Formosa (band)

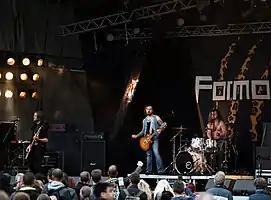
Formosa at the Rockspektakel Hamburg 2019

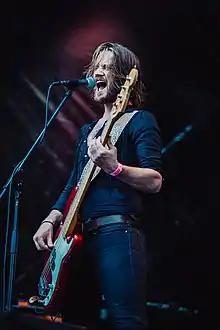
Singer Nik Bird

The bandmembers Nik Bird (vocals, bass), Nik Beer (electric guitar) and Paris Jay (drums) have known each other since they were in kindergarten and grew up in the direct neighborhood in Wahlwies next to the Lake Constance. They have been performing and writing songs together since they were teenagers. At the end of 2014 they moved together to the Ruhr area to start Formosa as a power trio in 2015.